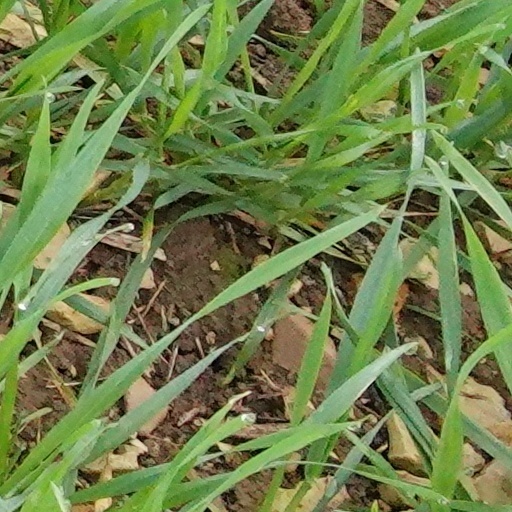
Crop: wheat